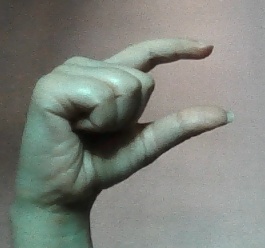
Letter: dal